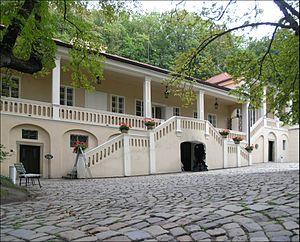
La villa Bertramka est une bâtisse dans le quartier de Smíchov à Prague. Achetée en 1784 par la cantatrice Josefína Dušková et son époux František Xaver Dušek, elle est surtout célèbre pour avoir abrité leur ami, Wolfgang Amadeus Mozart entre 1787 et 1791, alors qu'il séjourne à Prague. Il y termine le Don Giovanni dont la première a eu lieu au Théâtre des États de la ville de Prague.